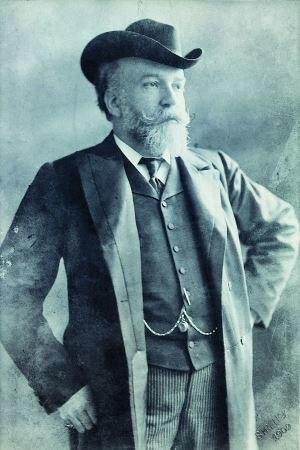
Victor von Herzfeld, né le 8 octobre 1856 à Pozsony et mort le 20 février 1919 à Budapest, est un compositeur et violoniste hongrois.